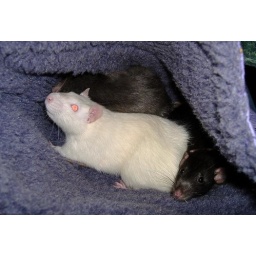
I brought them to the computer table with me. They slept in their rat bag the whole time.